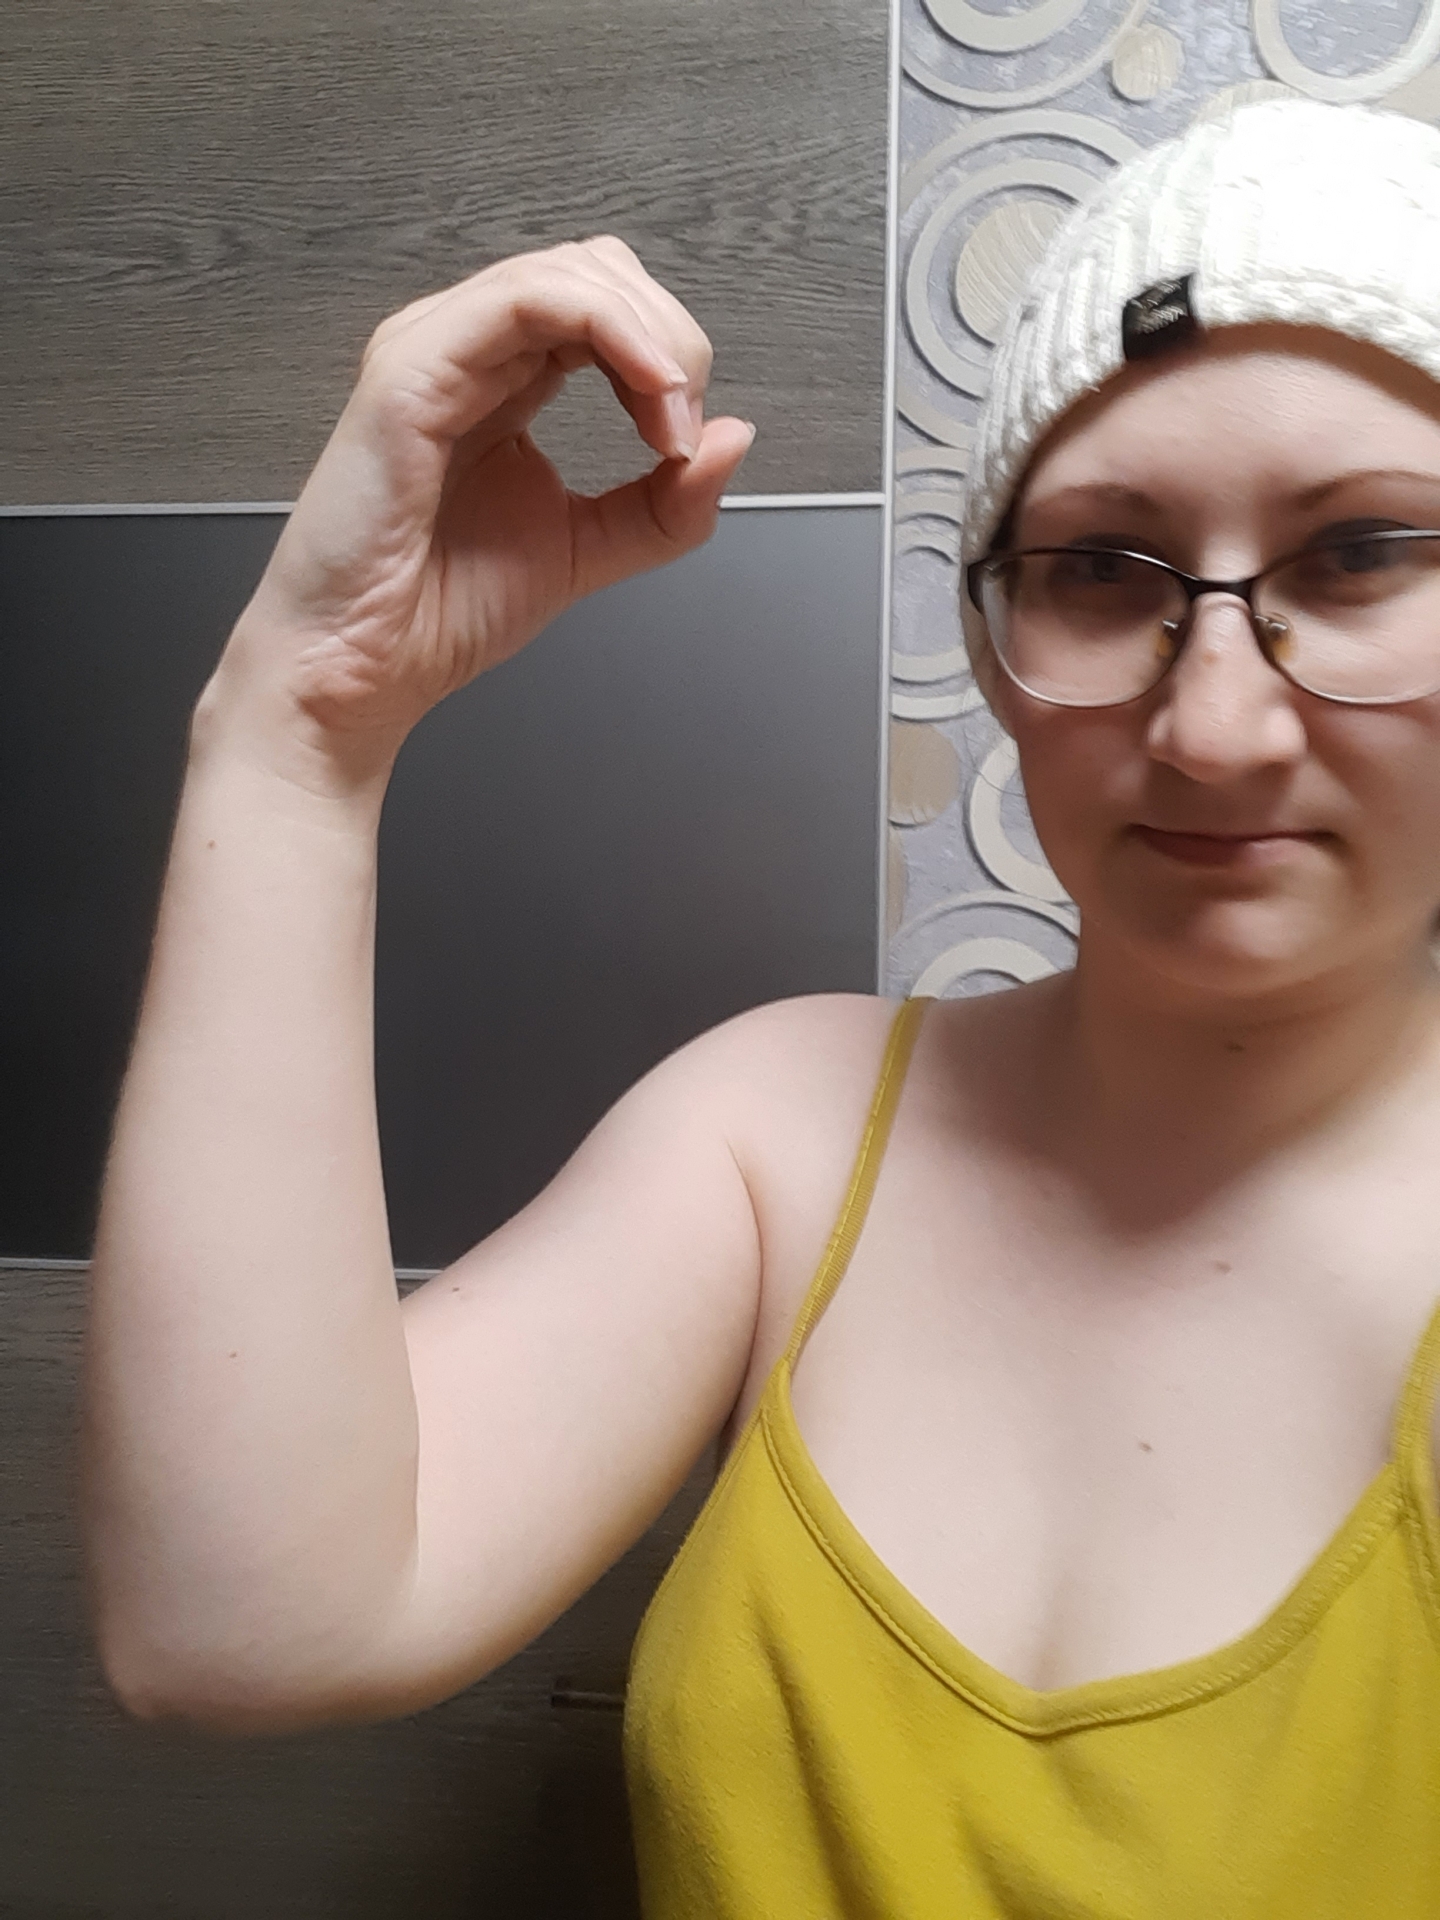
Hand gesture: grip